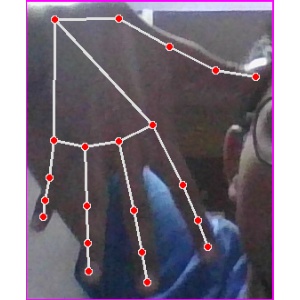
अक्षर: ढ